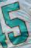
Number: 5